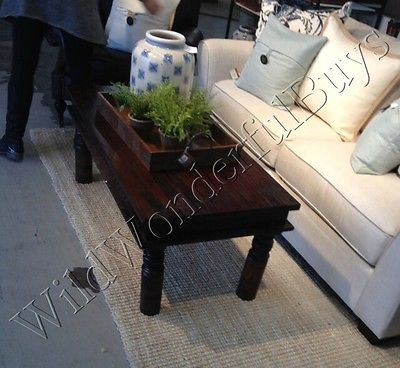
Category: table